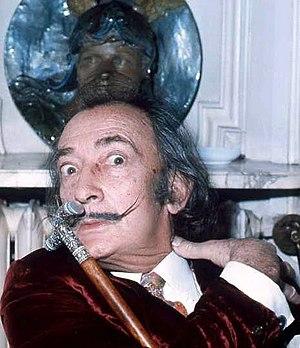
Salvador Dalí en 1972 à l'Hôtel Meurice, rue de Rivoli, Ier arrondissement, Paris, France.
Le franquisme s'est implanté en Catalogne entre 1939 et 1975 dans un contexte de répression franquiste hérité de la Guerre Civile Espagnole. La dictature a associé suppression des libertés démocratiques et répression de la culture catalane. Son caractère totalitaire et autoritaire, ainsi que ses objectifs unificateurs se sont traduits par la tentative de faire primer une culture et une langue uniques au niveau national. Les tendances anticatalanistes du régime n'ont pas été un obstacle décisif à la naissance d'un franquisme catalan, apparu durant la guerre et alimenté par la victoire des putschistes.
Salvador Dalí i Domènech, premier marquis de Dalí de Púbol, né à Figueras le 11 mai 1904, et mort dans la même ville, le 23 janvier 1989, est un peintre, sculpteur, graveur, scénariste et écrivain catalan de nationalité espagnole. Il est considéré comme l'un des principaux représentants du surréalisme, et comme l'un des plus célèbres peintres du XXᵉ siècle.